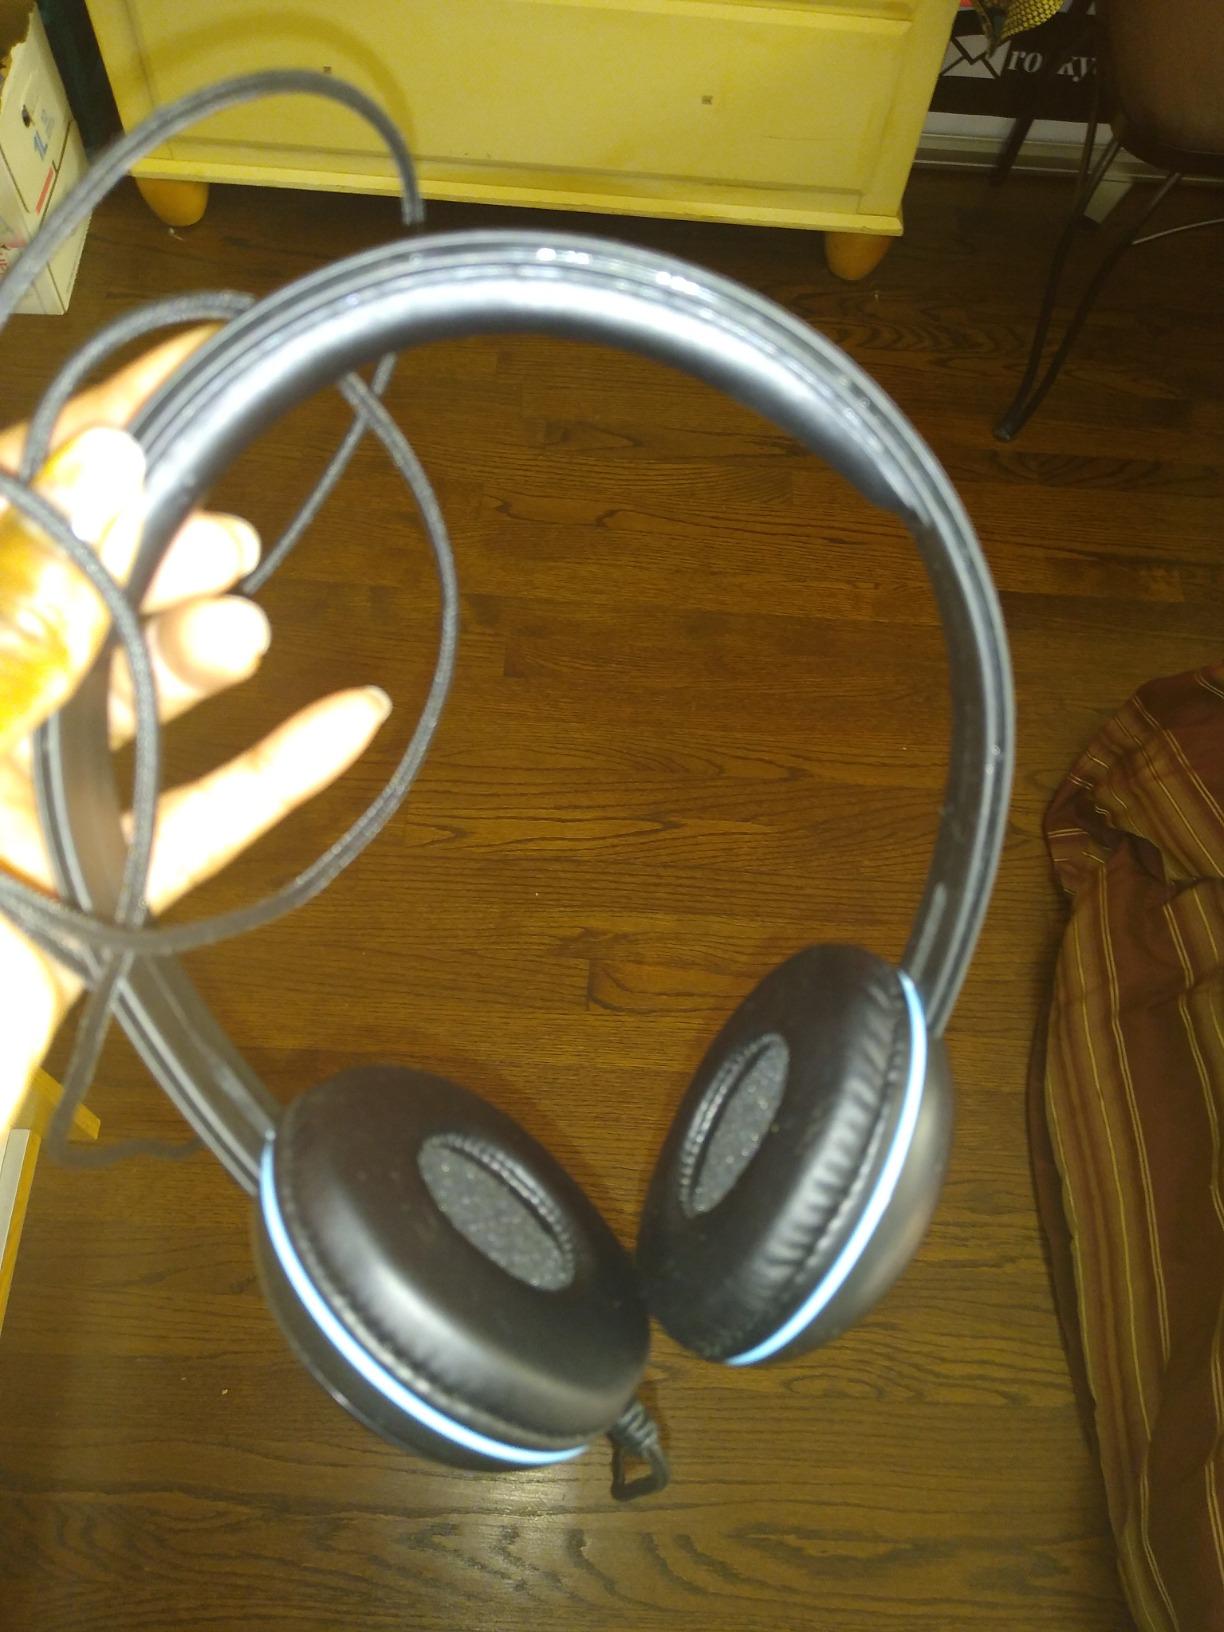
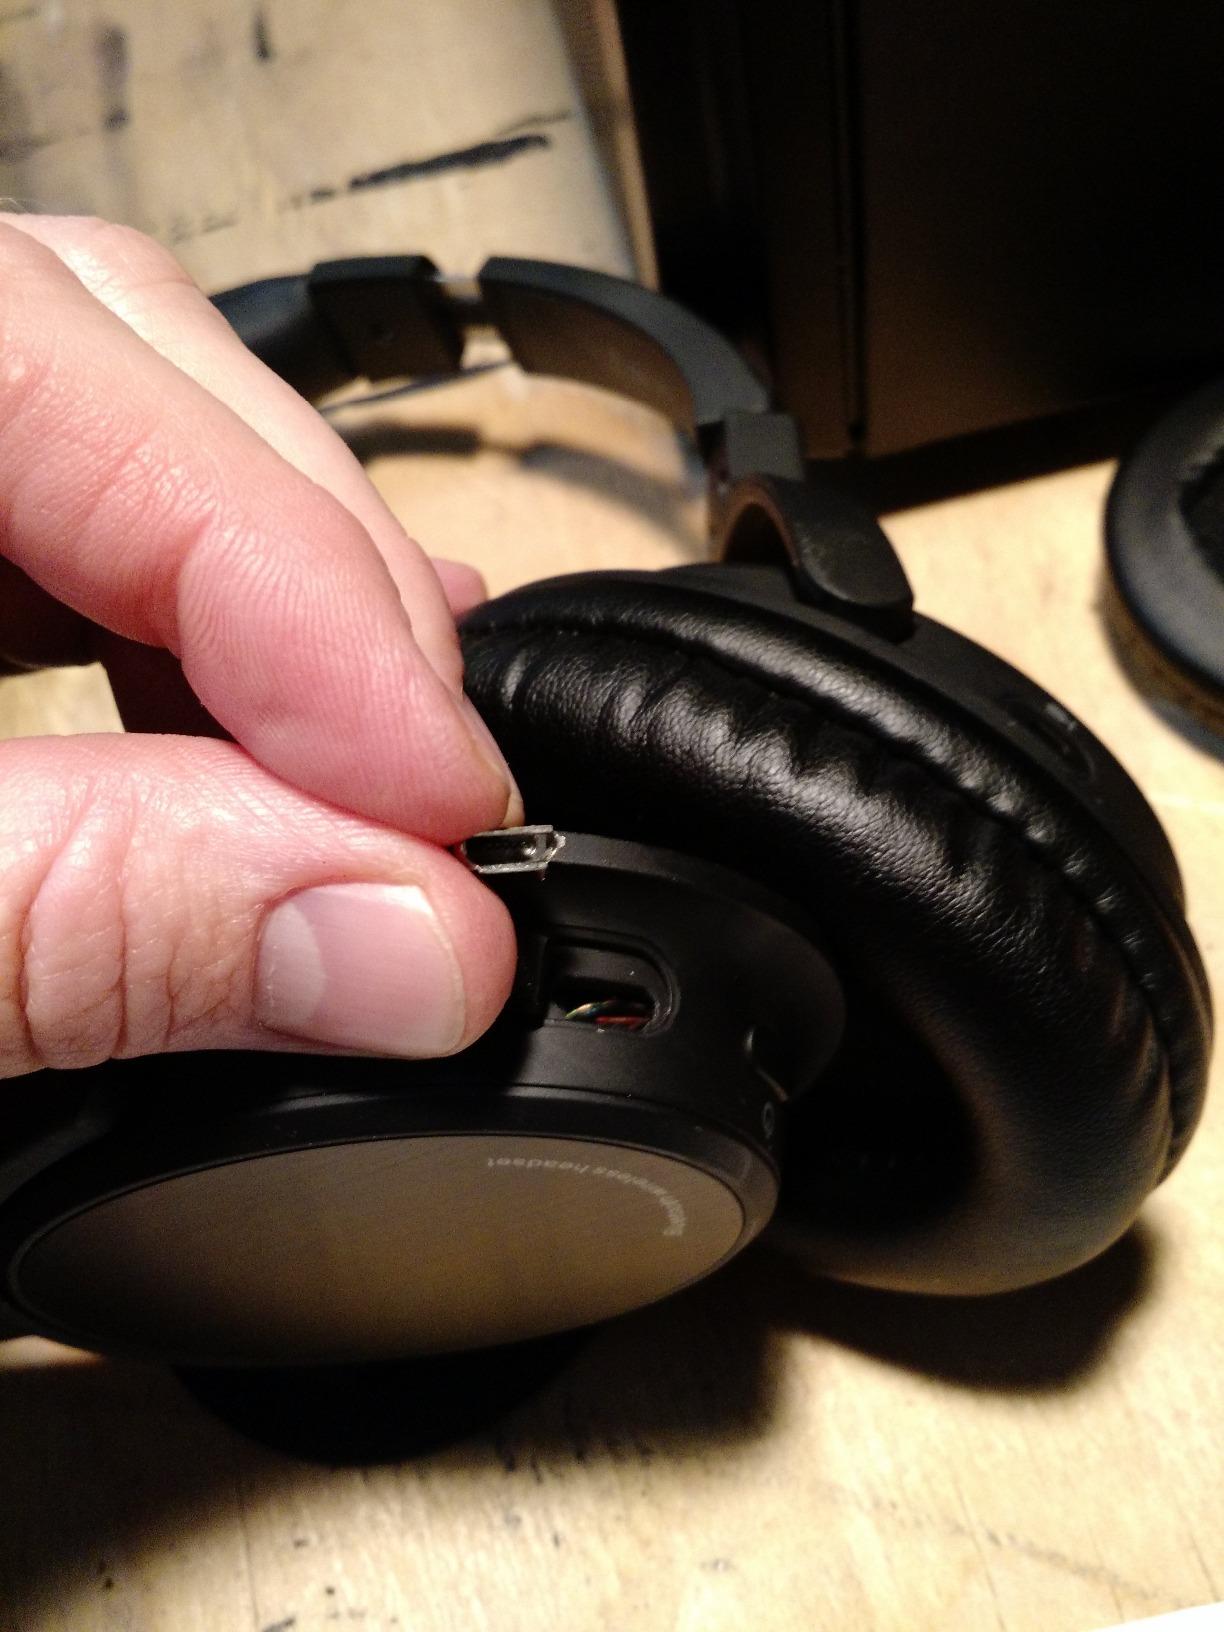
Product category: headphones
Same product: no